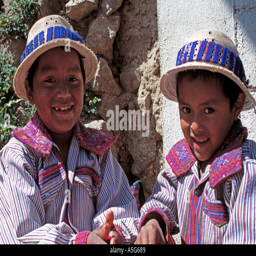
boys in traditional dress in the remote town